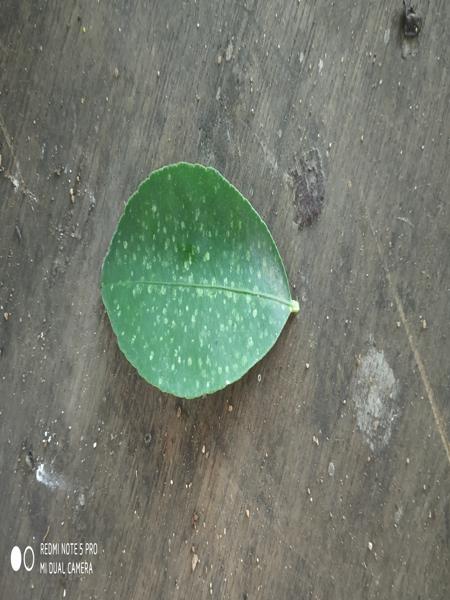
Plant: Citron lime (herelikai)